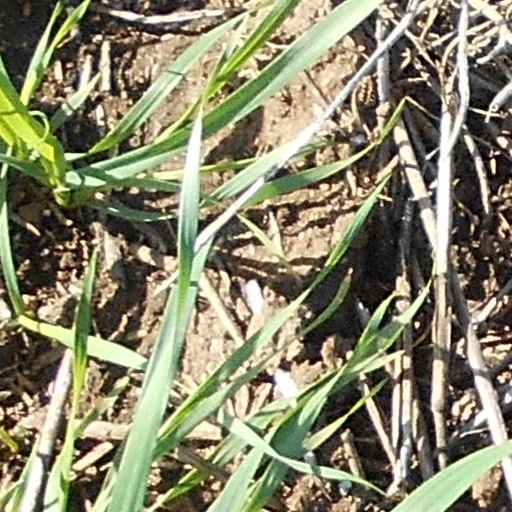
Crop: wheat